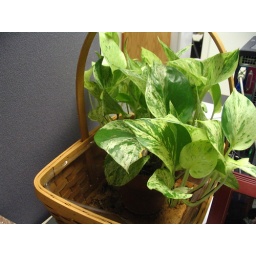
in the basket that brought me this plant and the violets